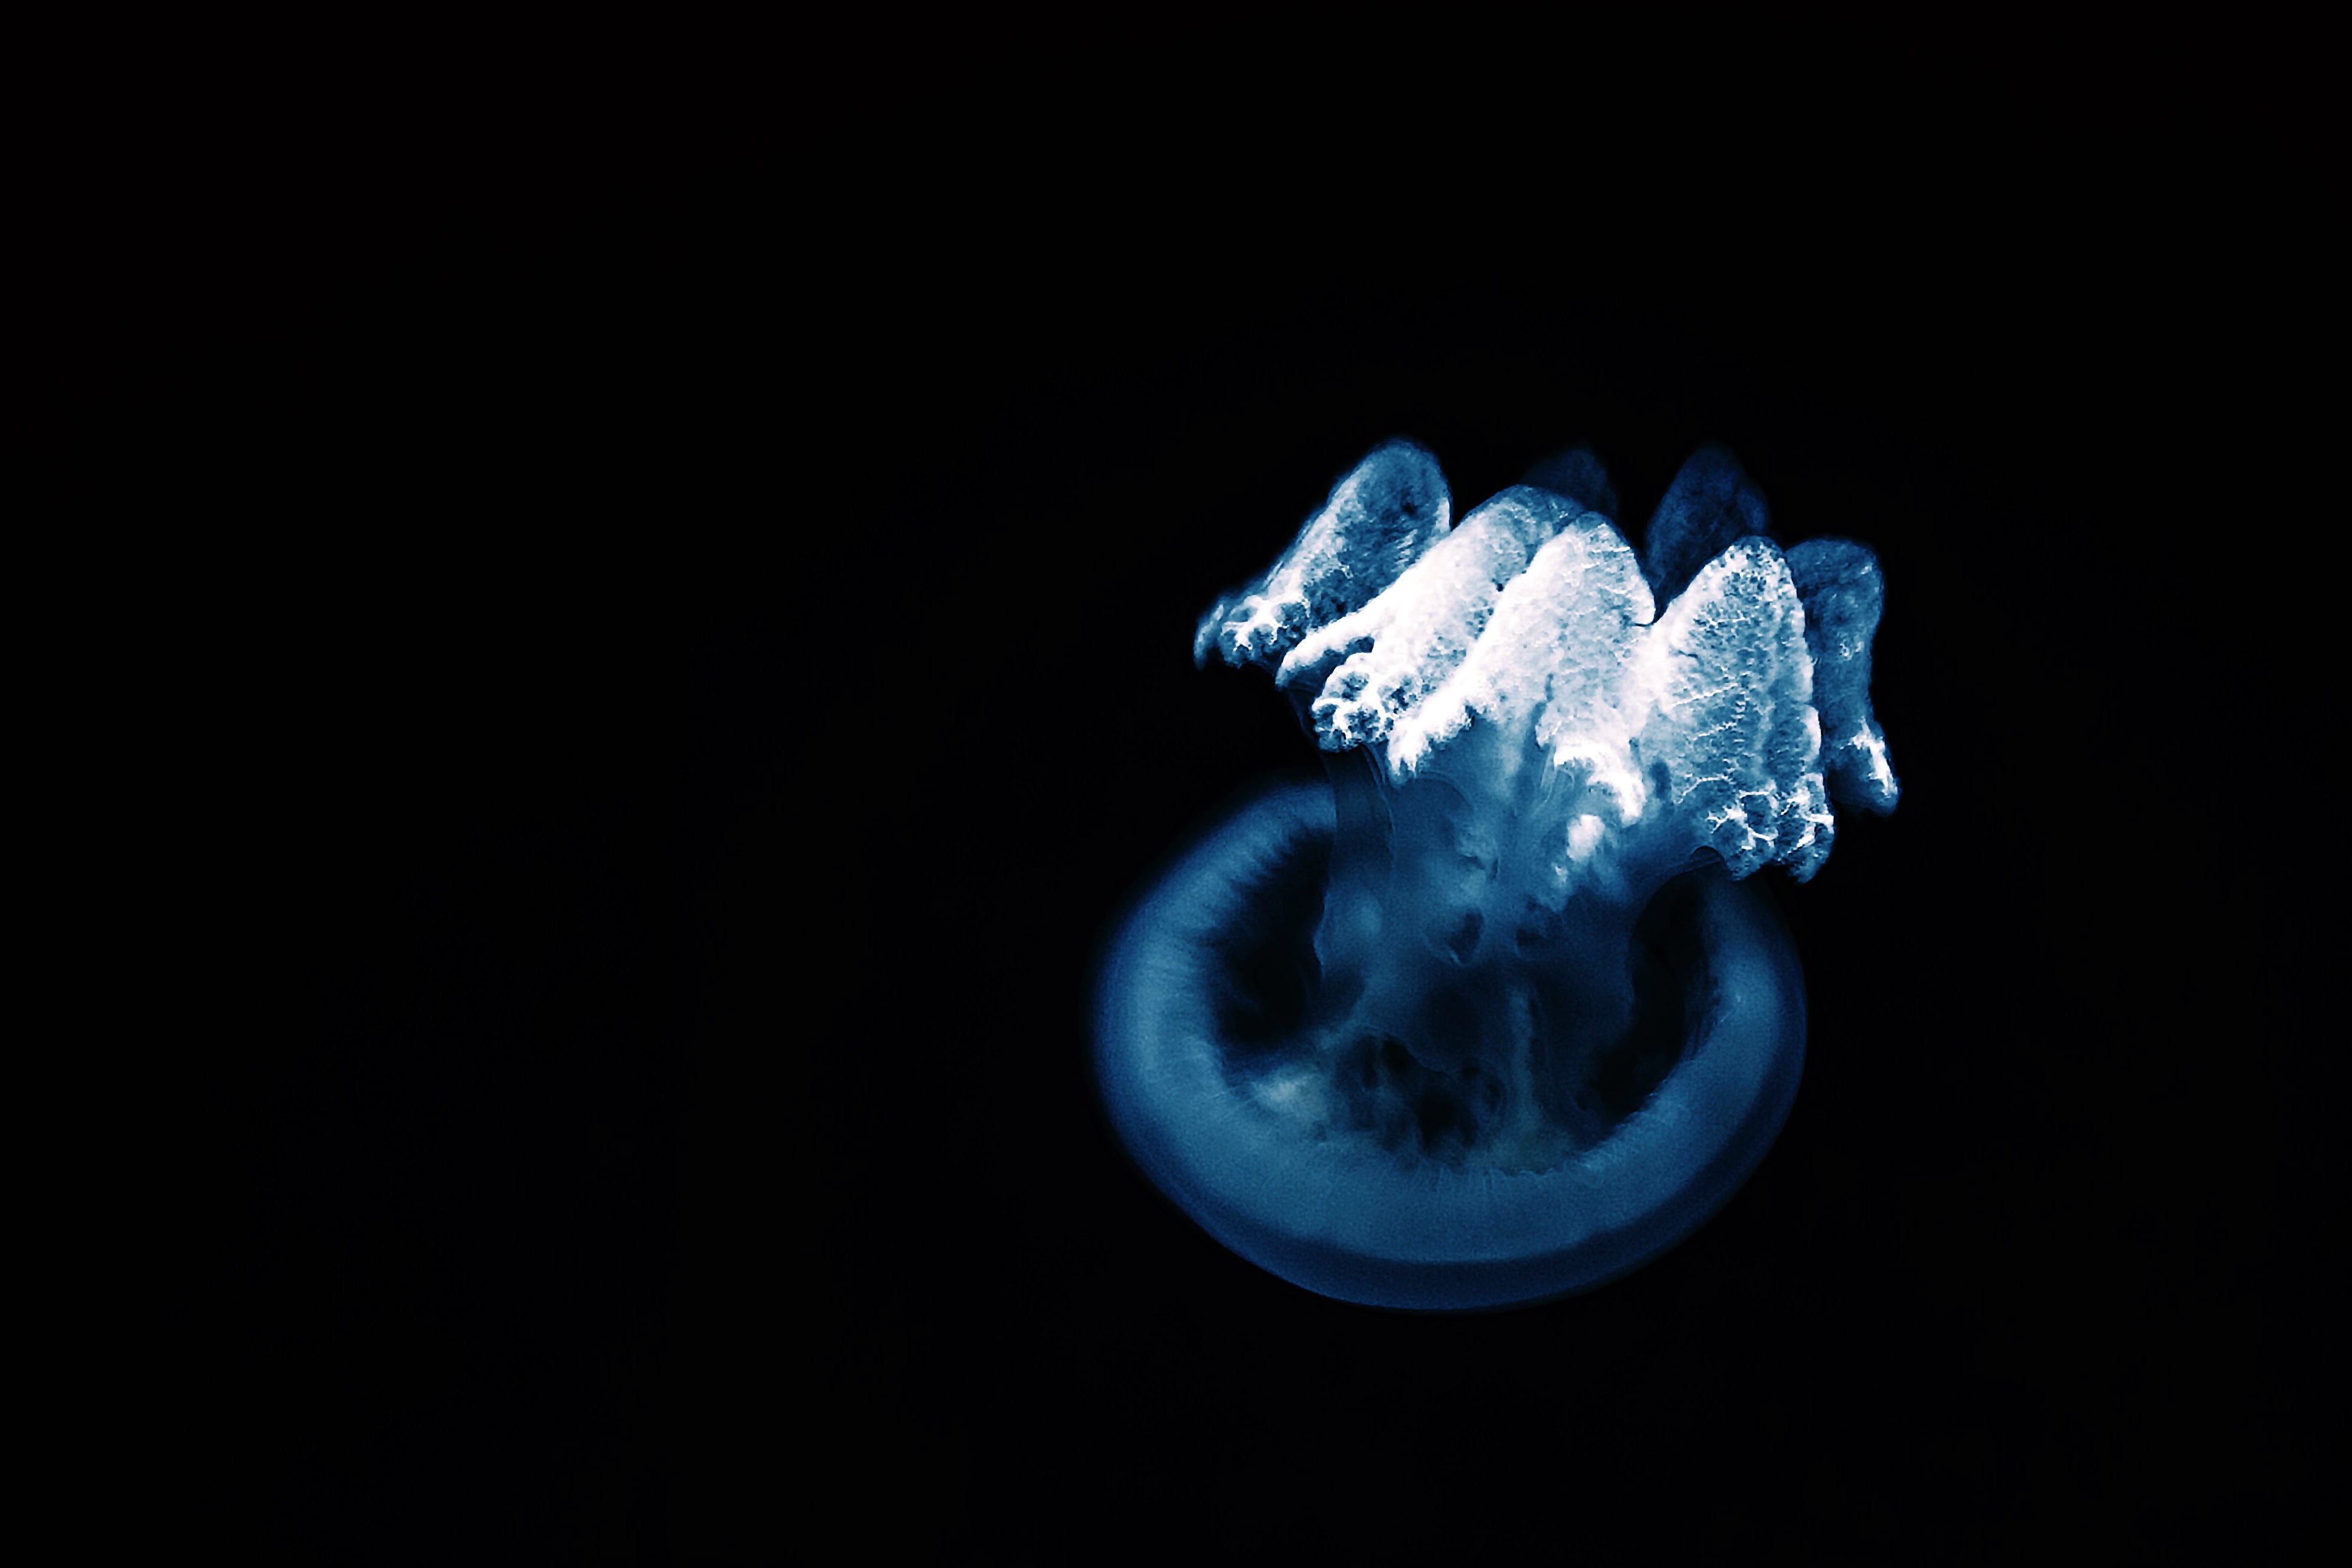
jellyfish, blue, invertebrate, organ, macro photography, marine invertebrates